Geraint Thomas

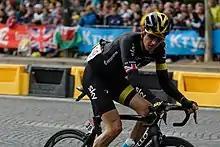
Thomas on the final stage of the 2015 Tour de France, wearing a one off kit to celebrate Chris Froome's overall victory

In February 2015 Thomas won the second stage of the Volta ao Algarve after following an attack by Rein Taaramäe on the final climb of the day, before going clear and holding off the chasers on the descent to the finish, 19 seconds ahead of the Estonian and 23 seconds ahead of the peloton to take the race lead. He defended the lead by placing third in the time trial on stage 3, and fourth on stage 4, which finished on the summit of the Alto do Malhão and was won by teammate Richie Porte. He finished safely on the final stage to claim overall victory.